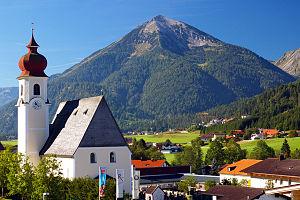
La Seekarspitze est une montagne qui s’élève à 2 053 m d’altitude dans les Karwendel, en Autriche.